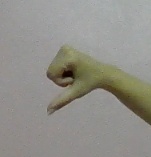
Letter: waw